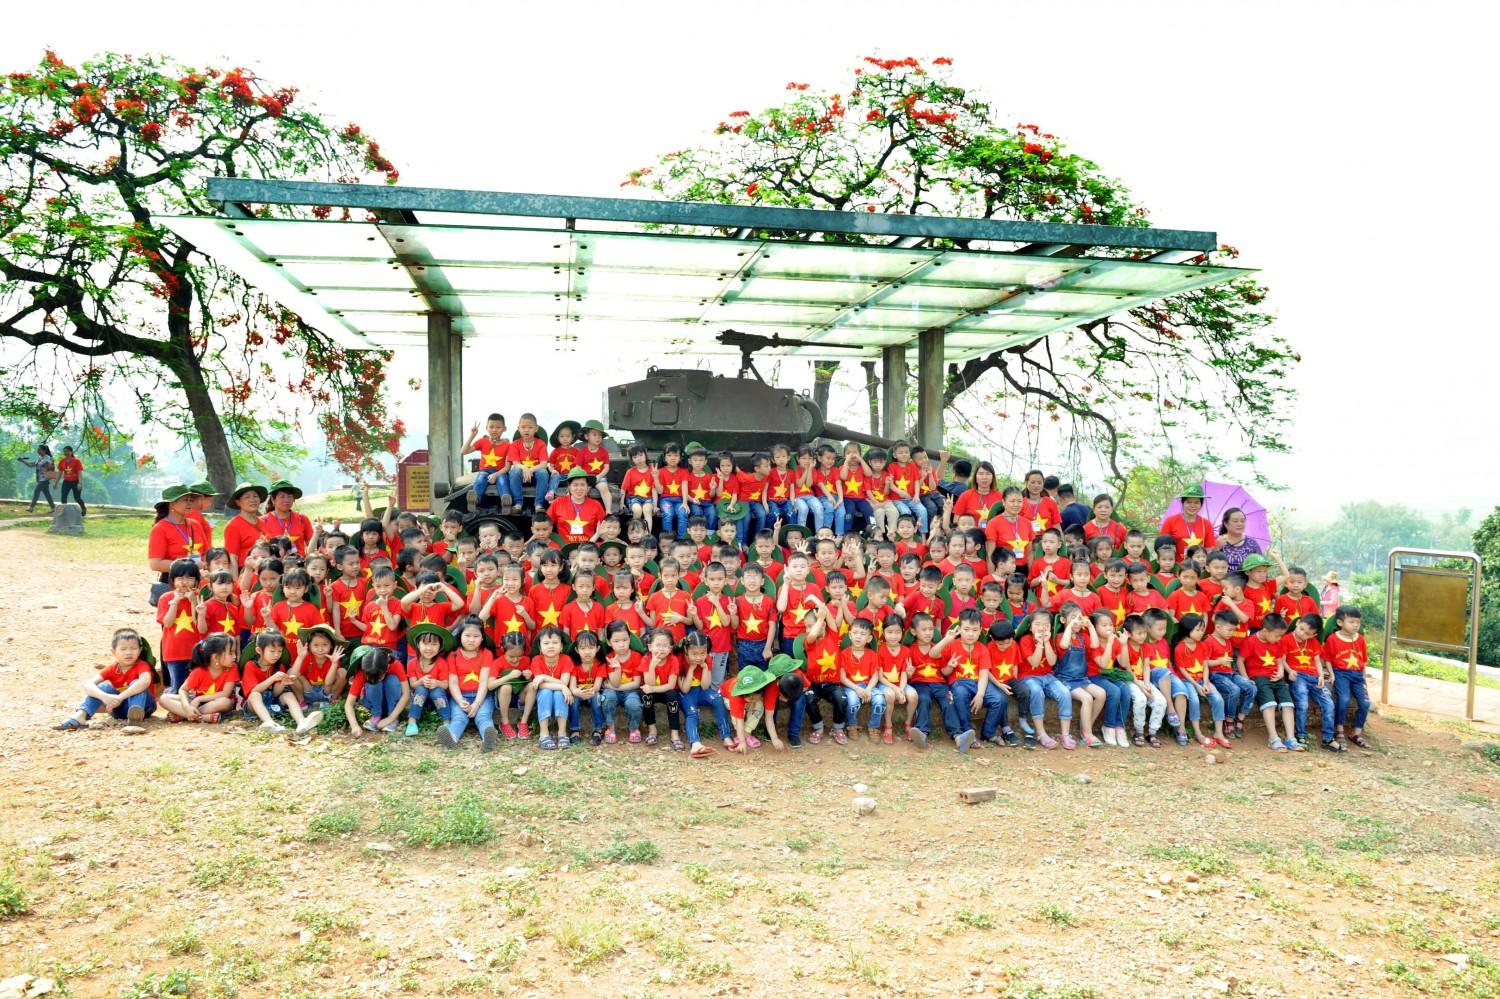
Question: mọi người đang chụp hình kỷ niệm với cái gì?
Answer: mọi người đang chụp hình kỷ niệm với chiếc xe tăng